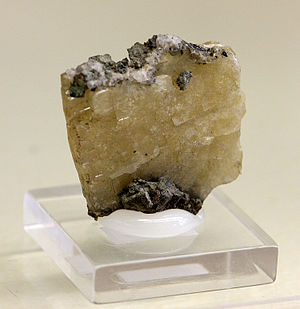
Matlockit
Matlockit-prøve fra Derbyshire, England. I Mineralogisches Museum der Universität Bonn
Matlockit er et sjældent blyhalogenid-mineral, der er opkaldt efter byen Matlock i Derbyshire, England, hvor det blev opdaget.